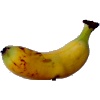
Label: banana_lady_finger